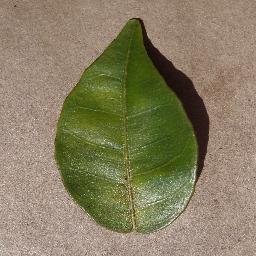
Label: Orange___Haunglongbing_(Citrus_greening)